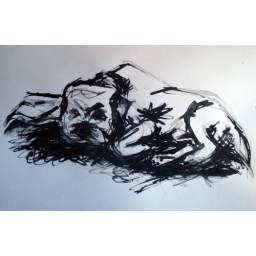
This is a drawing of my dog using diluted ink  as a base then going over with ink.